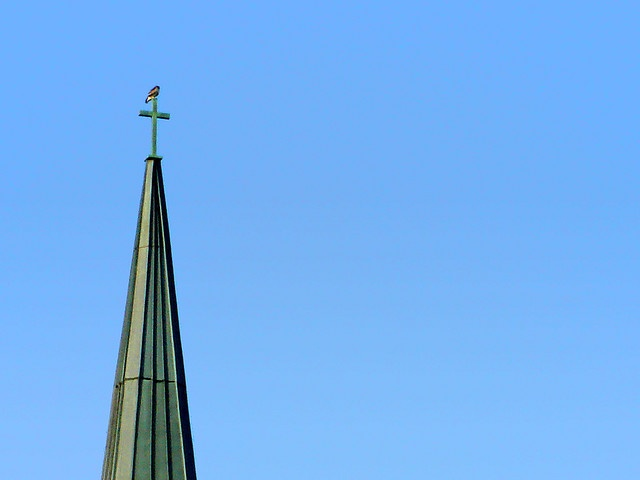
A very pointing roof with a cross on top of it.
A bird perches on the top of a cross on a steeple.
A cross on the top of a steeple with a blue sky in the background.
There is a bird on the cross at the top of the steeple.
The very top of a church steeple with a cross on the top.